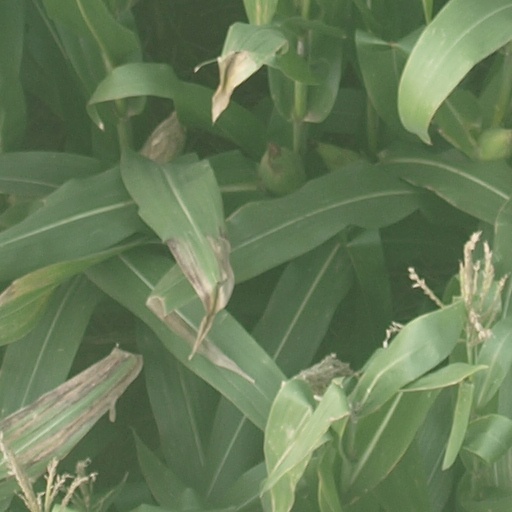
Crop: maize; corn